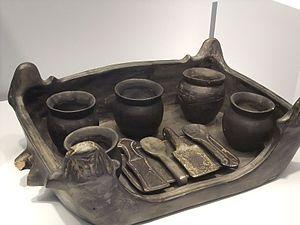
La vie quotidienne chez les Étrusques est difficile à reconstituer, car peu de témoignages littéraires sont disponibles et l'historiographie étrusque fut très controversée au XIXᵉ siècle.